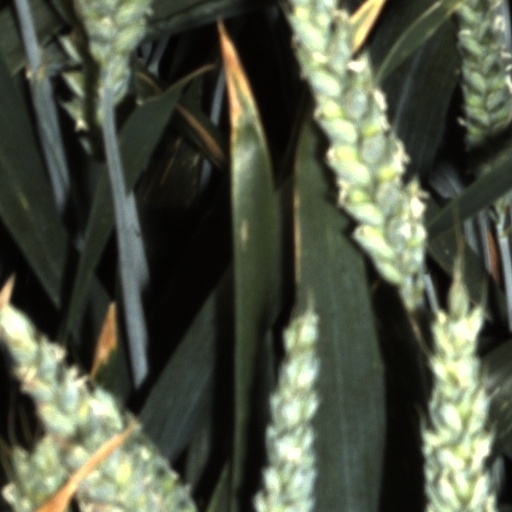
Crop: wheat